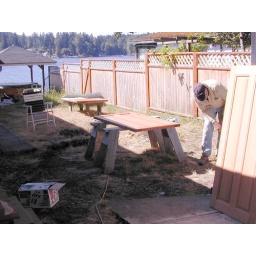
L. Lowman in office door staining area